The Polyclinic

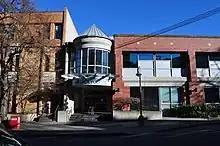
The Polyclinic on Broadway/First Hill

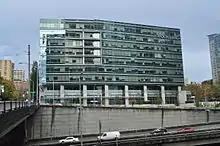
The Polyclinic Madison Center

The Polyclinic was established in 1917 by six physicians: Dr. H.J. Davidson, Surgeon; Dr. C.F. Davidson, General Practitioner; Dr. Earl Ristine, Urologist; Dr. Kenneth Holt General Practitioner; Dr. C.L. Templeton, OB/Gyn.